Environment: real
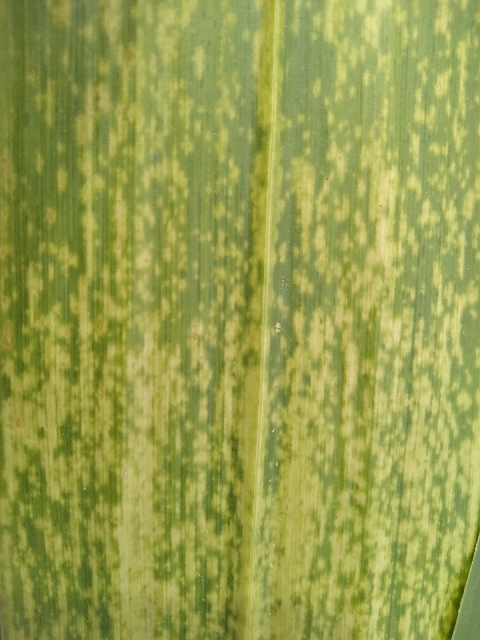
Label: lethal_necrosis